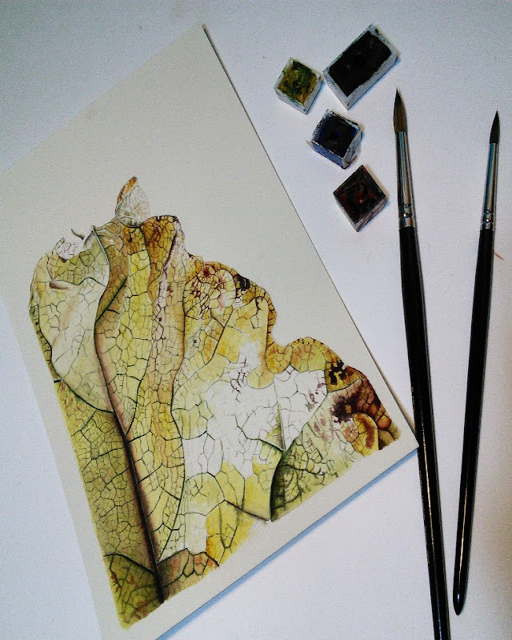
small watercolour painting of a leaf